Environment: real
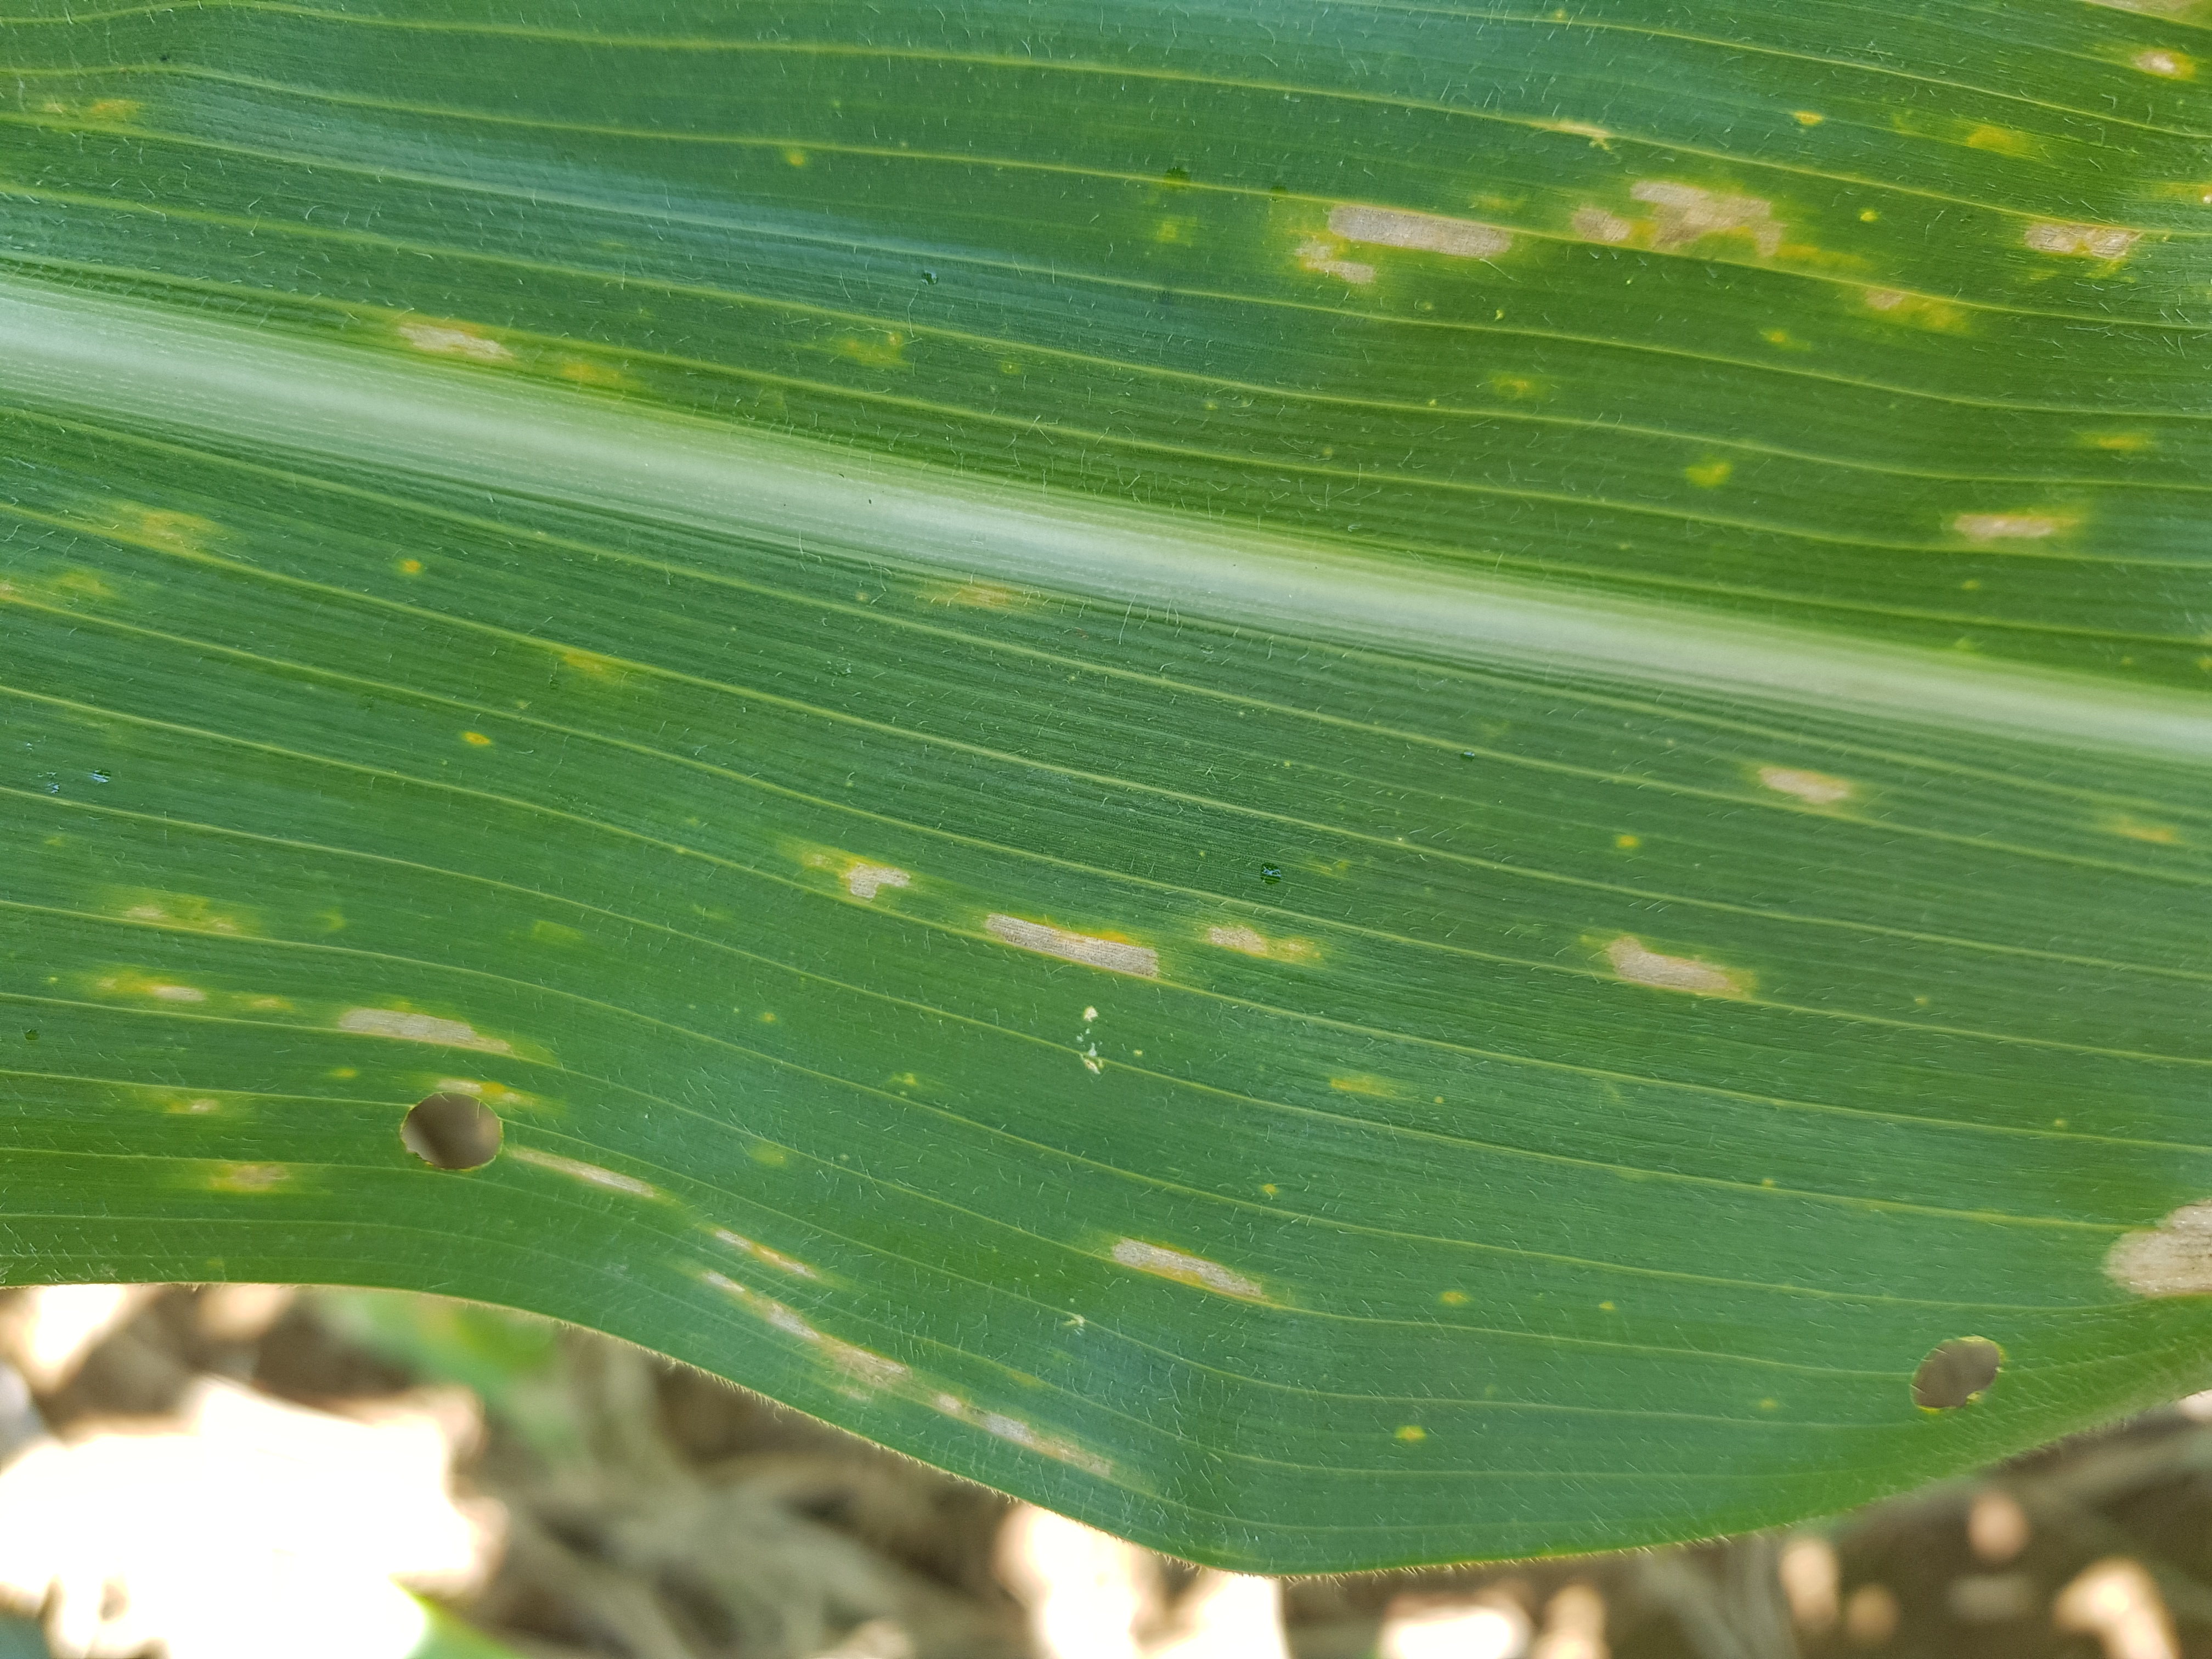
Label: gray_leaf_spot